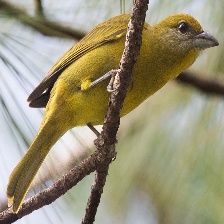
Species: HEPATIC TANAGER
Scientific name: PIRANGA FLAVA